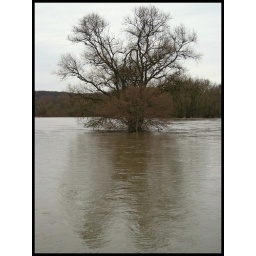
A steadfast tree in the floods of the river Ruhr.